Kew Gardens

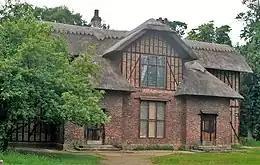
Queen Charlotte's Cottage

The Temperate House, re-opened in May 2018 after being closed for restoration, is a greenhouse that has twice the floor area of the Palm House and is the world's largest surviving Victorian glass structure. It contains plants and trees from all the temperate regions of the world, some of which are extremely rare. It was commissioned in 1859 and designed by architect Decimus Burton and iron founder Richard Turner. Covering 4880 square metres, it rises to a height of . Intended to accommodate Kew's expanding collection of hardy and temperate plants, it took 40 years to construct, during which time costs soared. The building was closed for restoration 1980–82. The building was restored during 2014–18 by Donald Insall Associates, based on their conservation management plan.